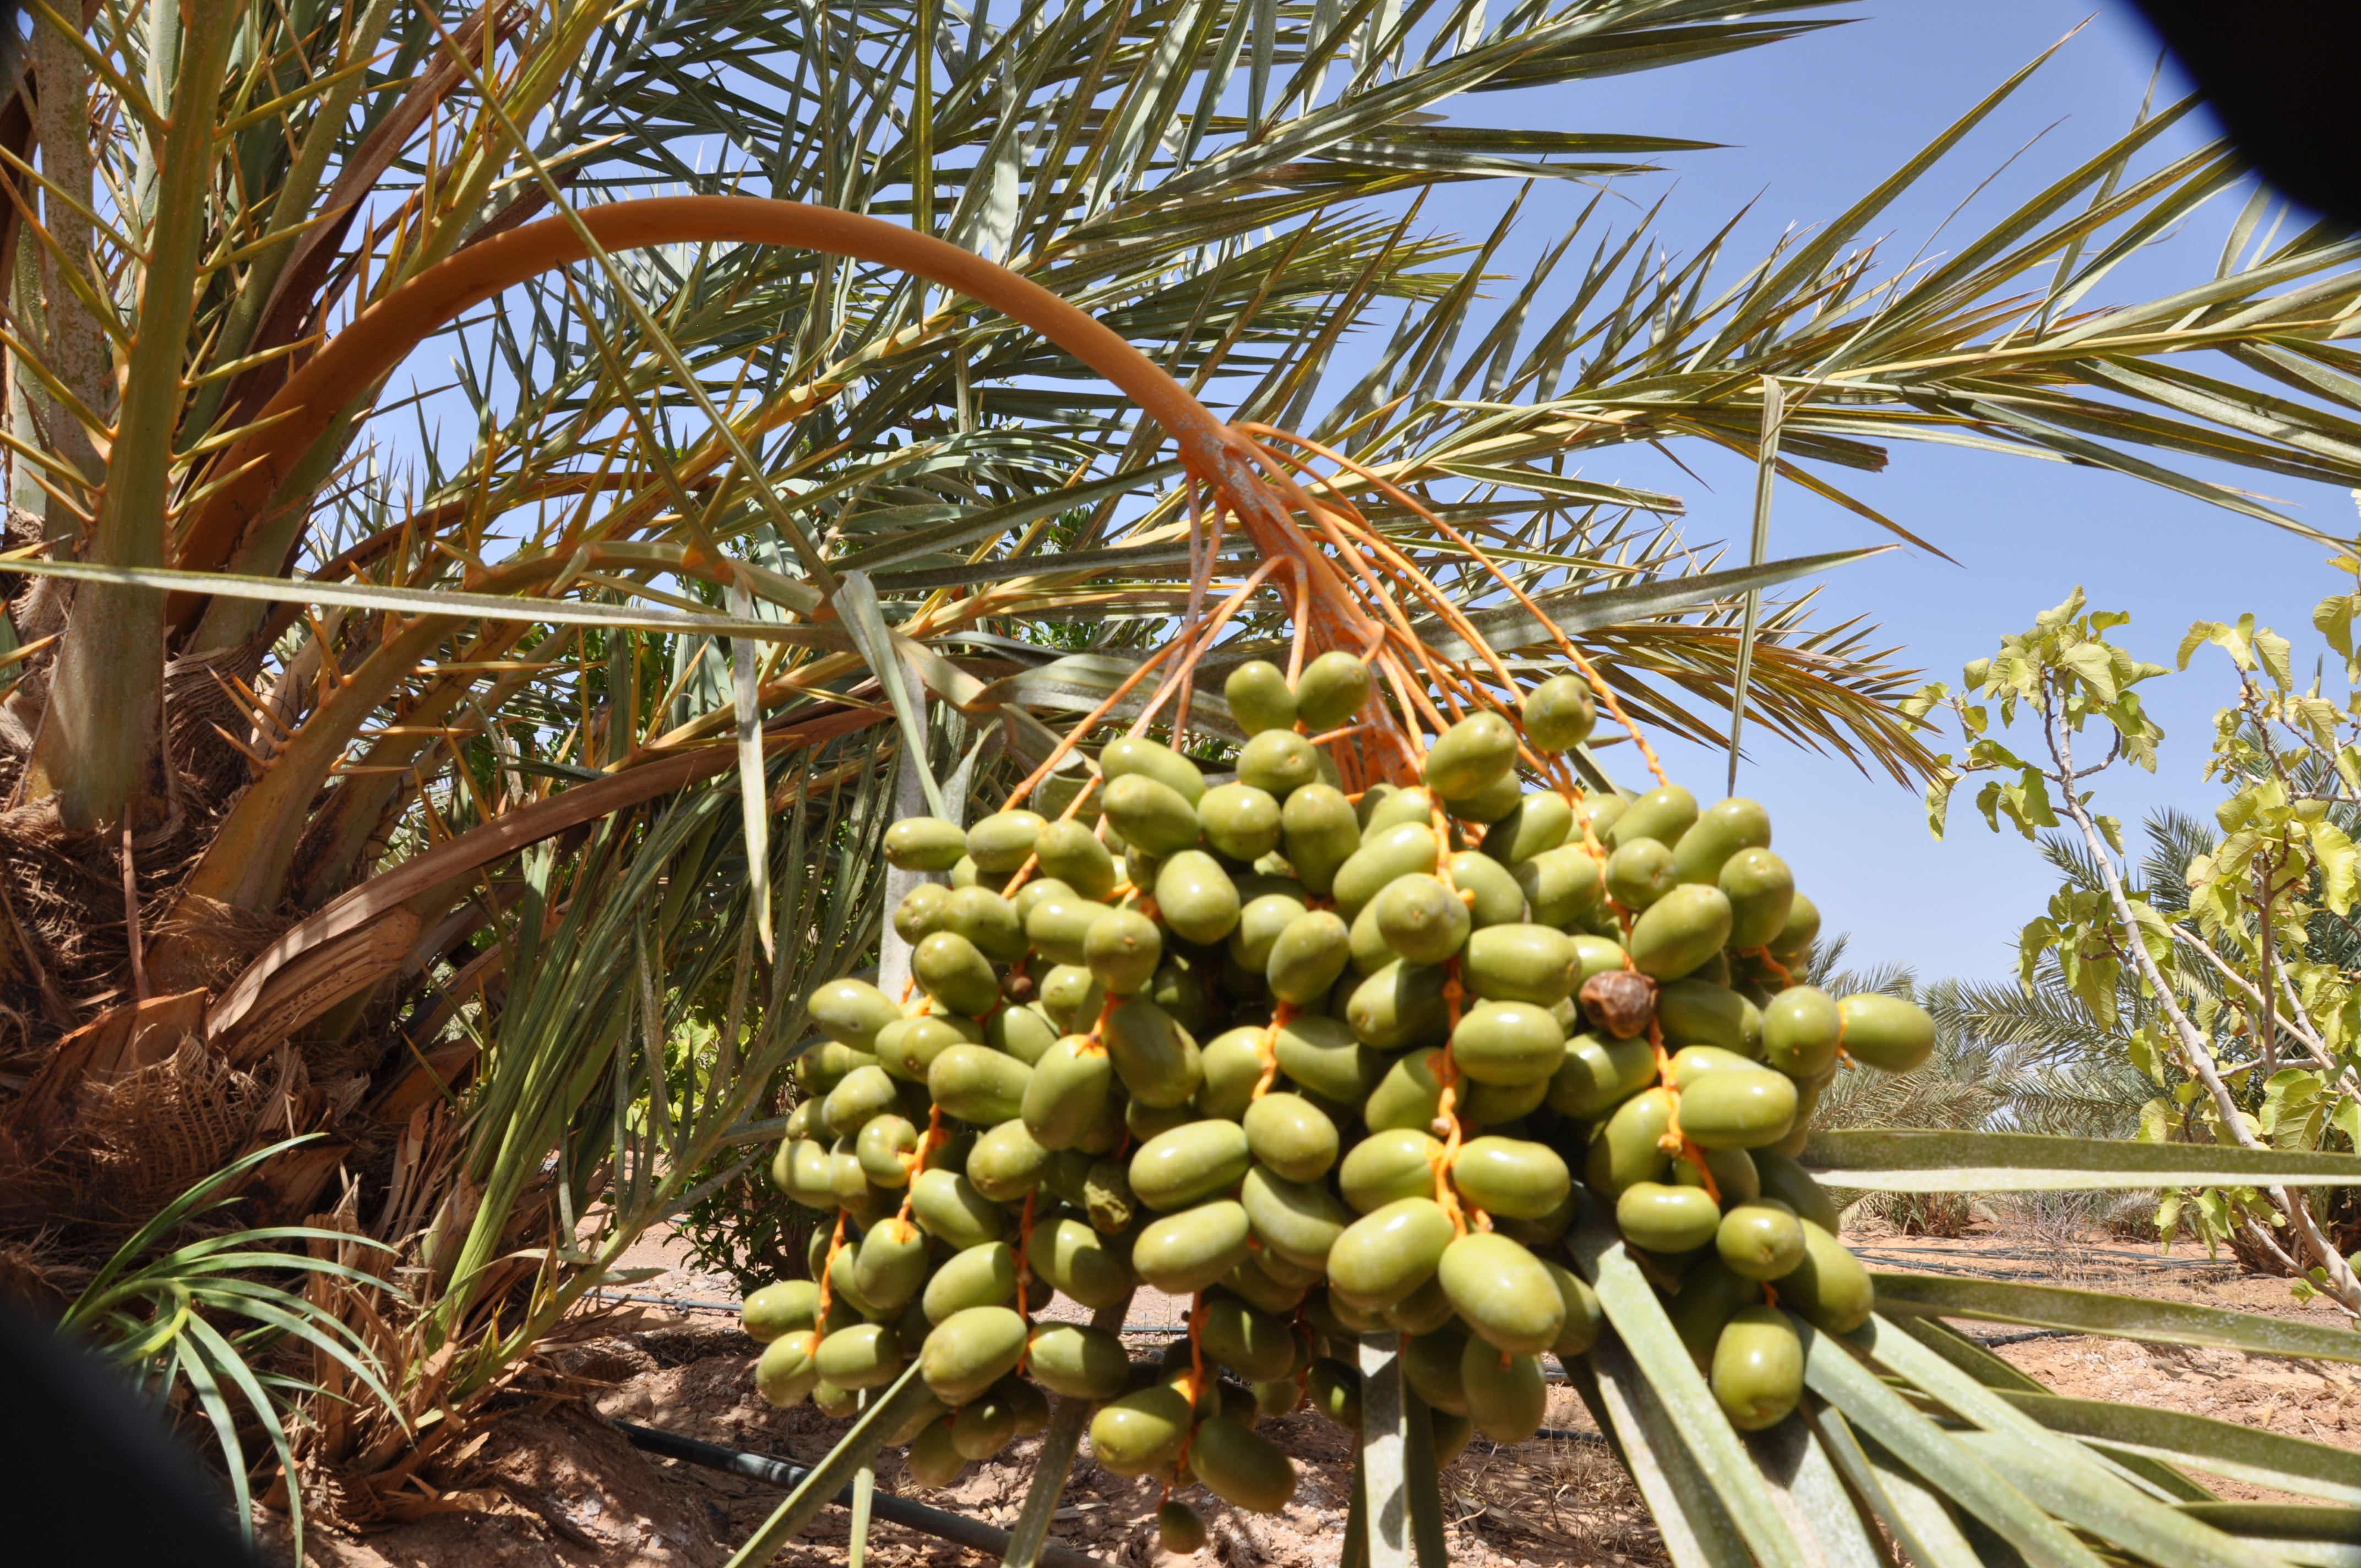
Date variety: Boufagous